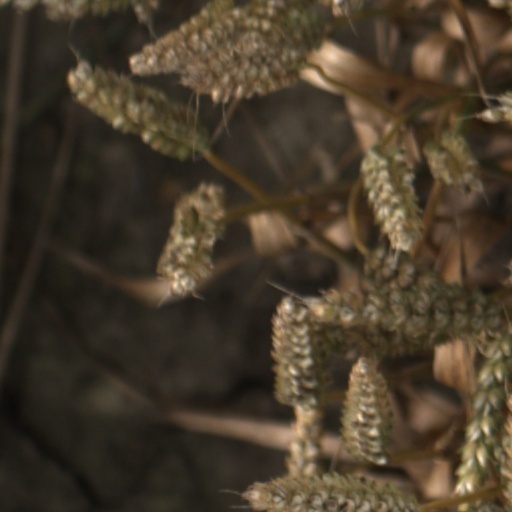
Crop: wheat